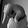
ASL letter: Q